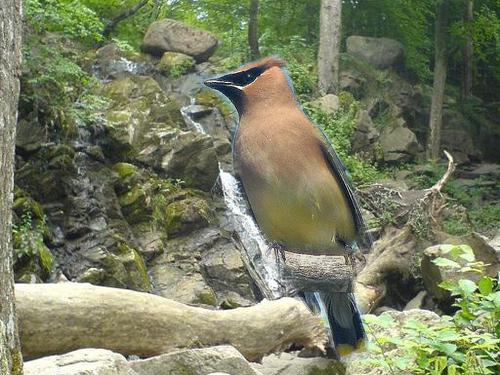
Bird species: Cedar_Waxwing
Bird type: landbird
Background: land